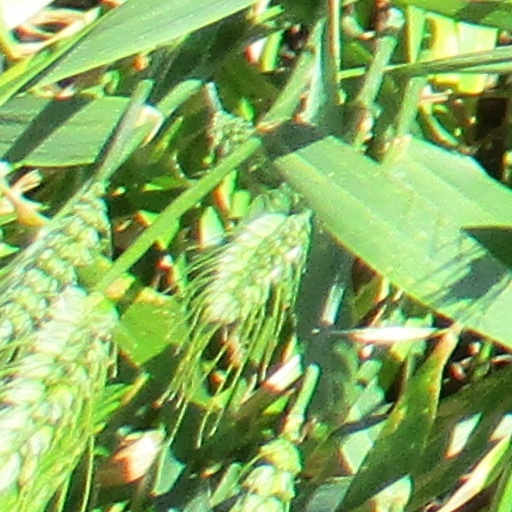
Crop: wheat